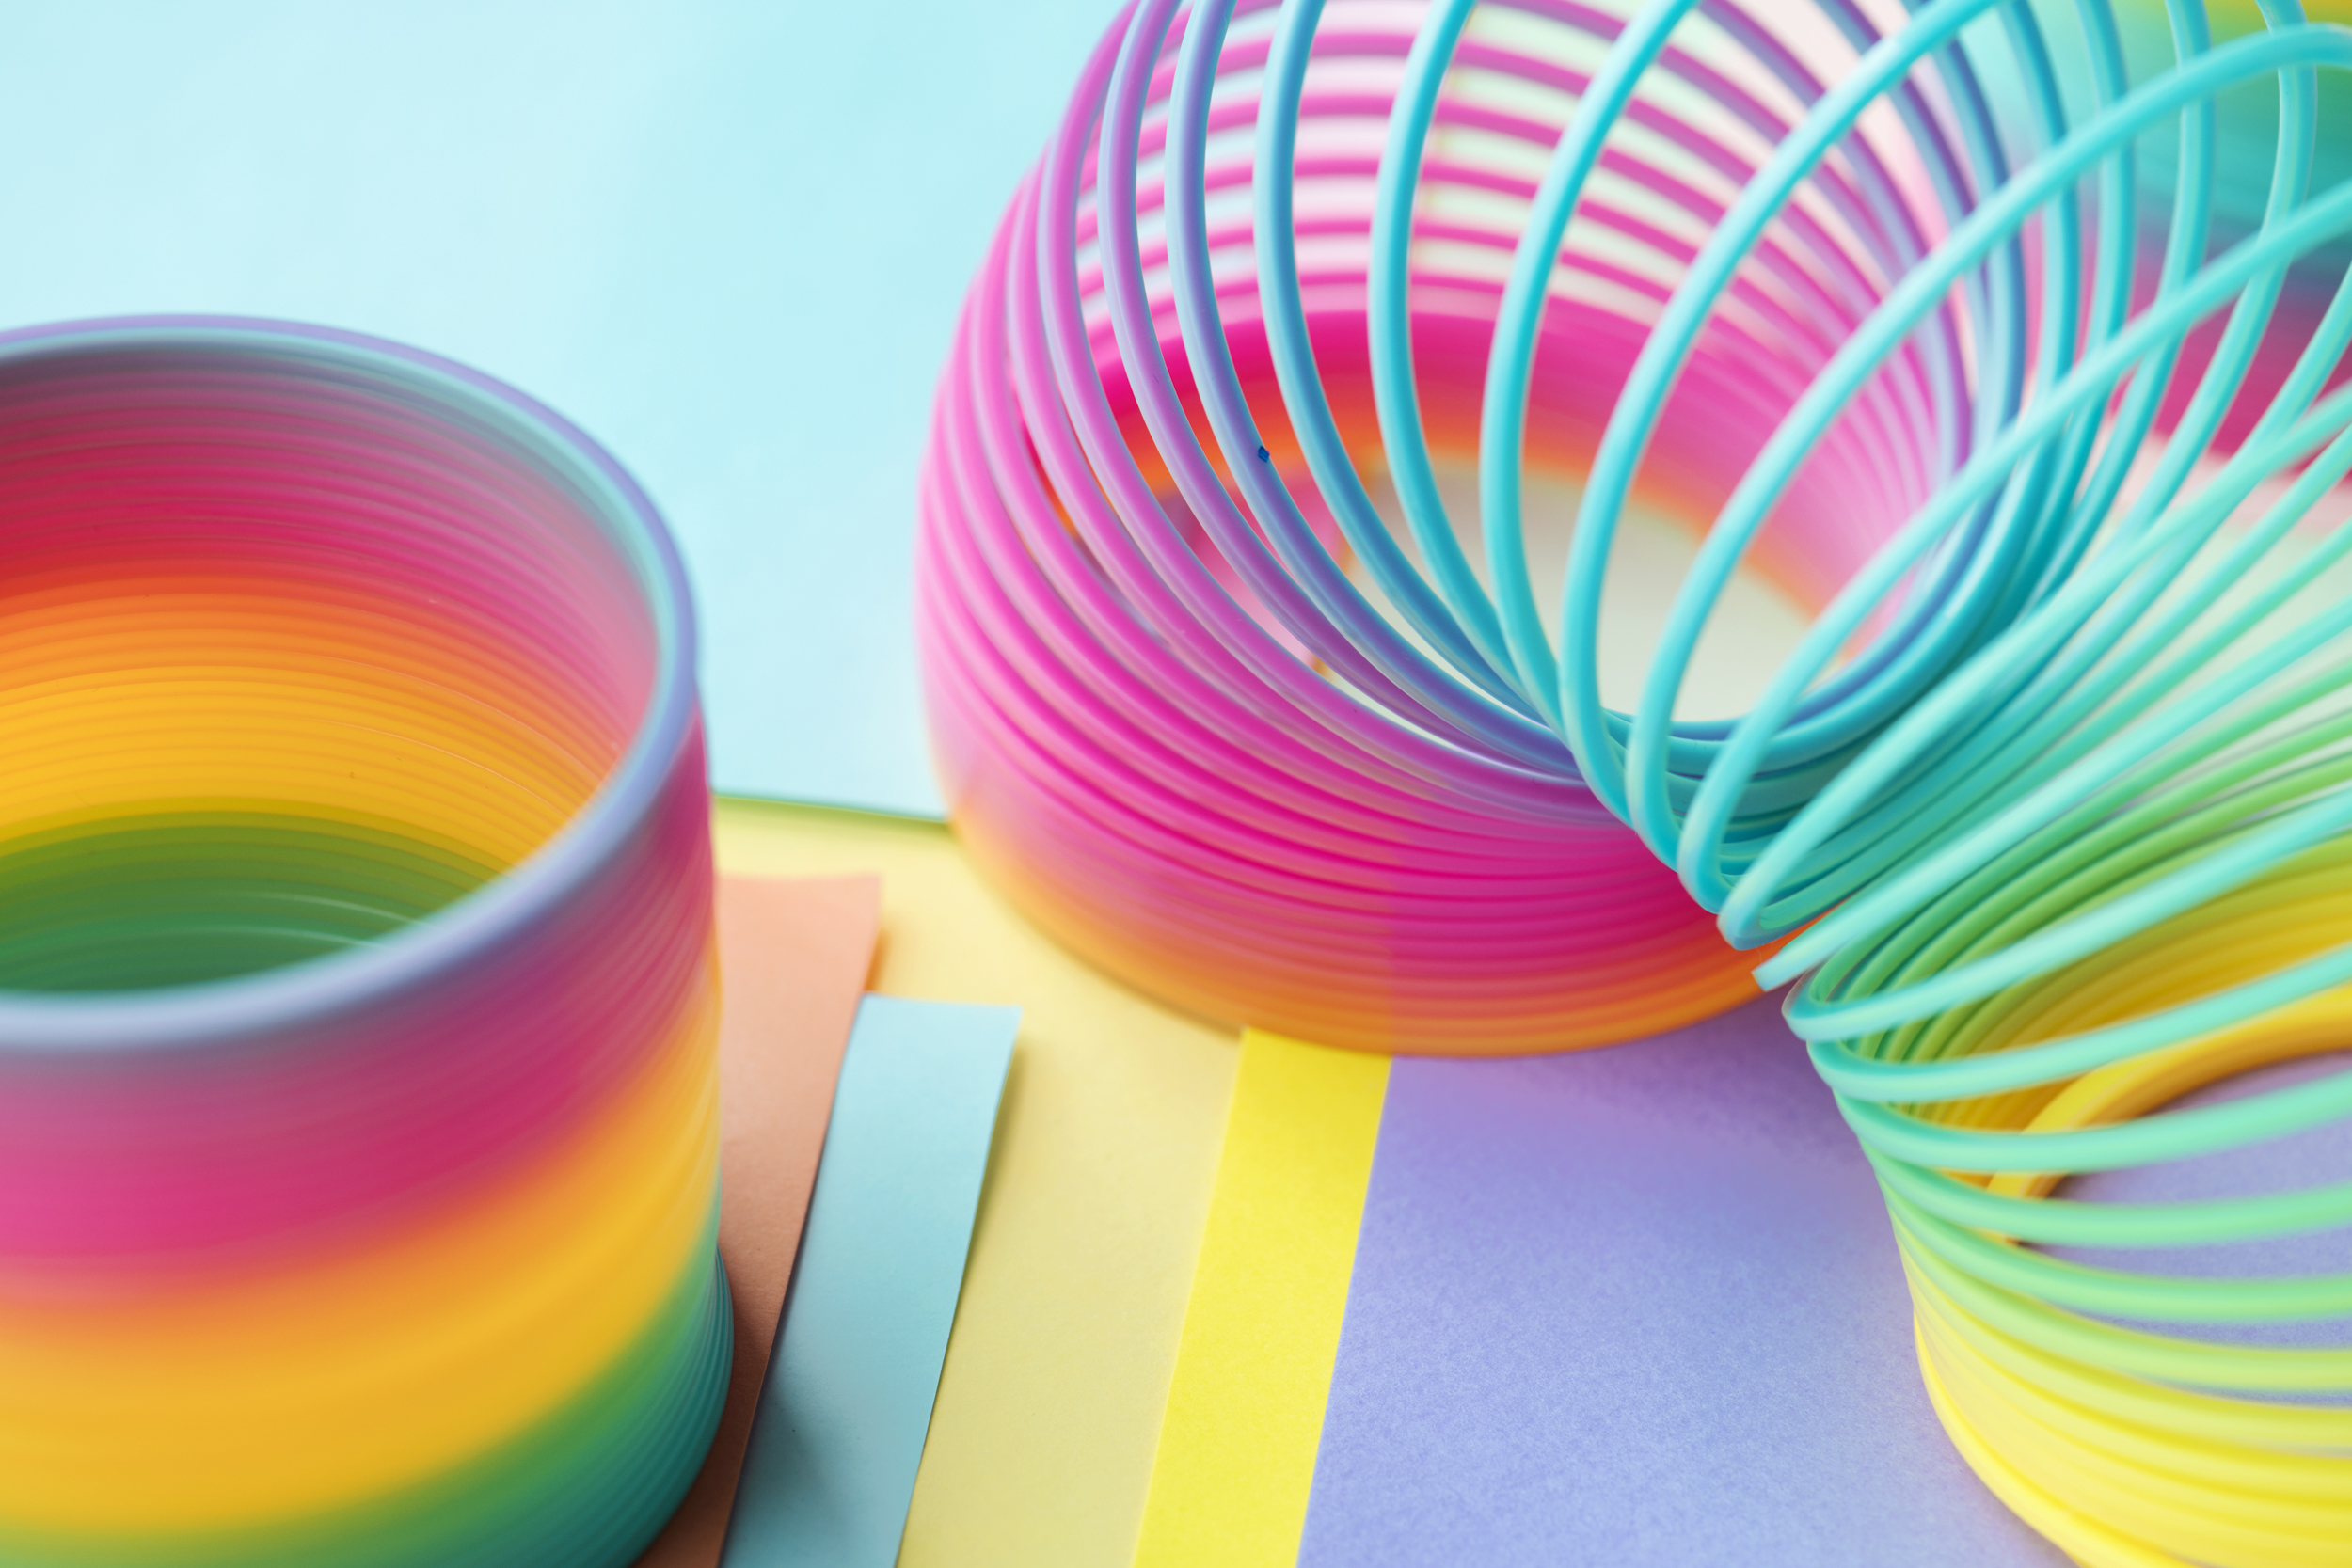
orange, yellow, pink, Colorfulness, magenta, circle, wheel